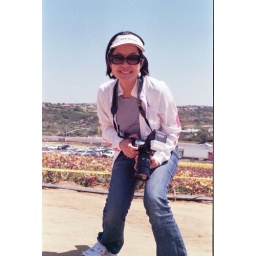
Phon at flower field in carlsbad CA